Marudhu

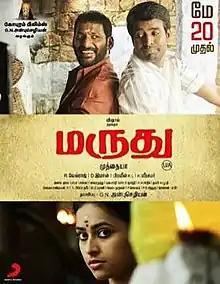

Marudhu is a 2016 Indian Tamil-language action drama film written and directed by M. Muthaiah. It features Vishal in the lead role. Production began in November 2015. It was released worldwide on 20 May 2016 with mixed reviews but ended up as a profitable venture at the box office.